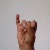
The image shows a hand gesture representing the letter 'I' in Indian Sign Language.